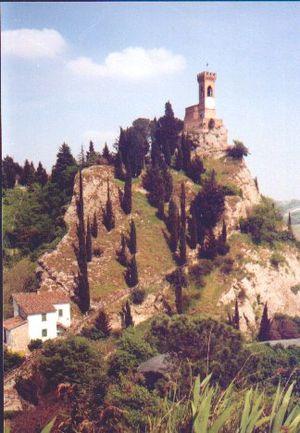
Brisighella [brizi'gεlla] est une commune de la province de Ravenne dans la région Émilie-Romagne en Italie.